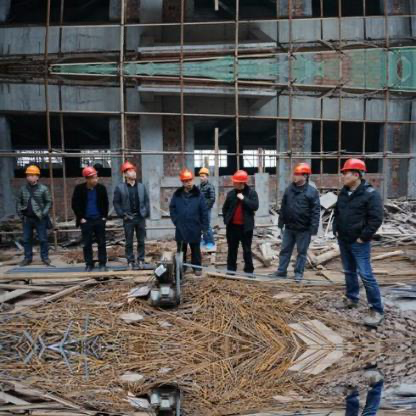
Objects in the image:
label: helmet
label: helmet
label: helmet
label: helmet
label: helmet
label: helmet
label: helmet
label: helmet